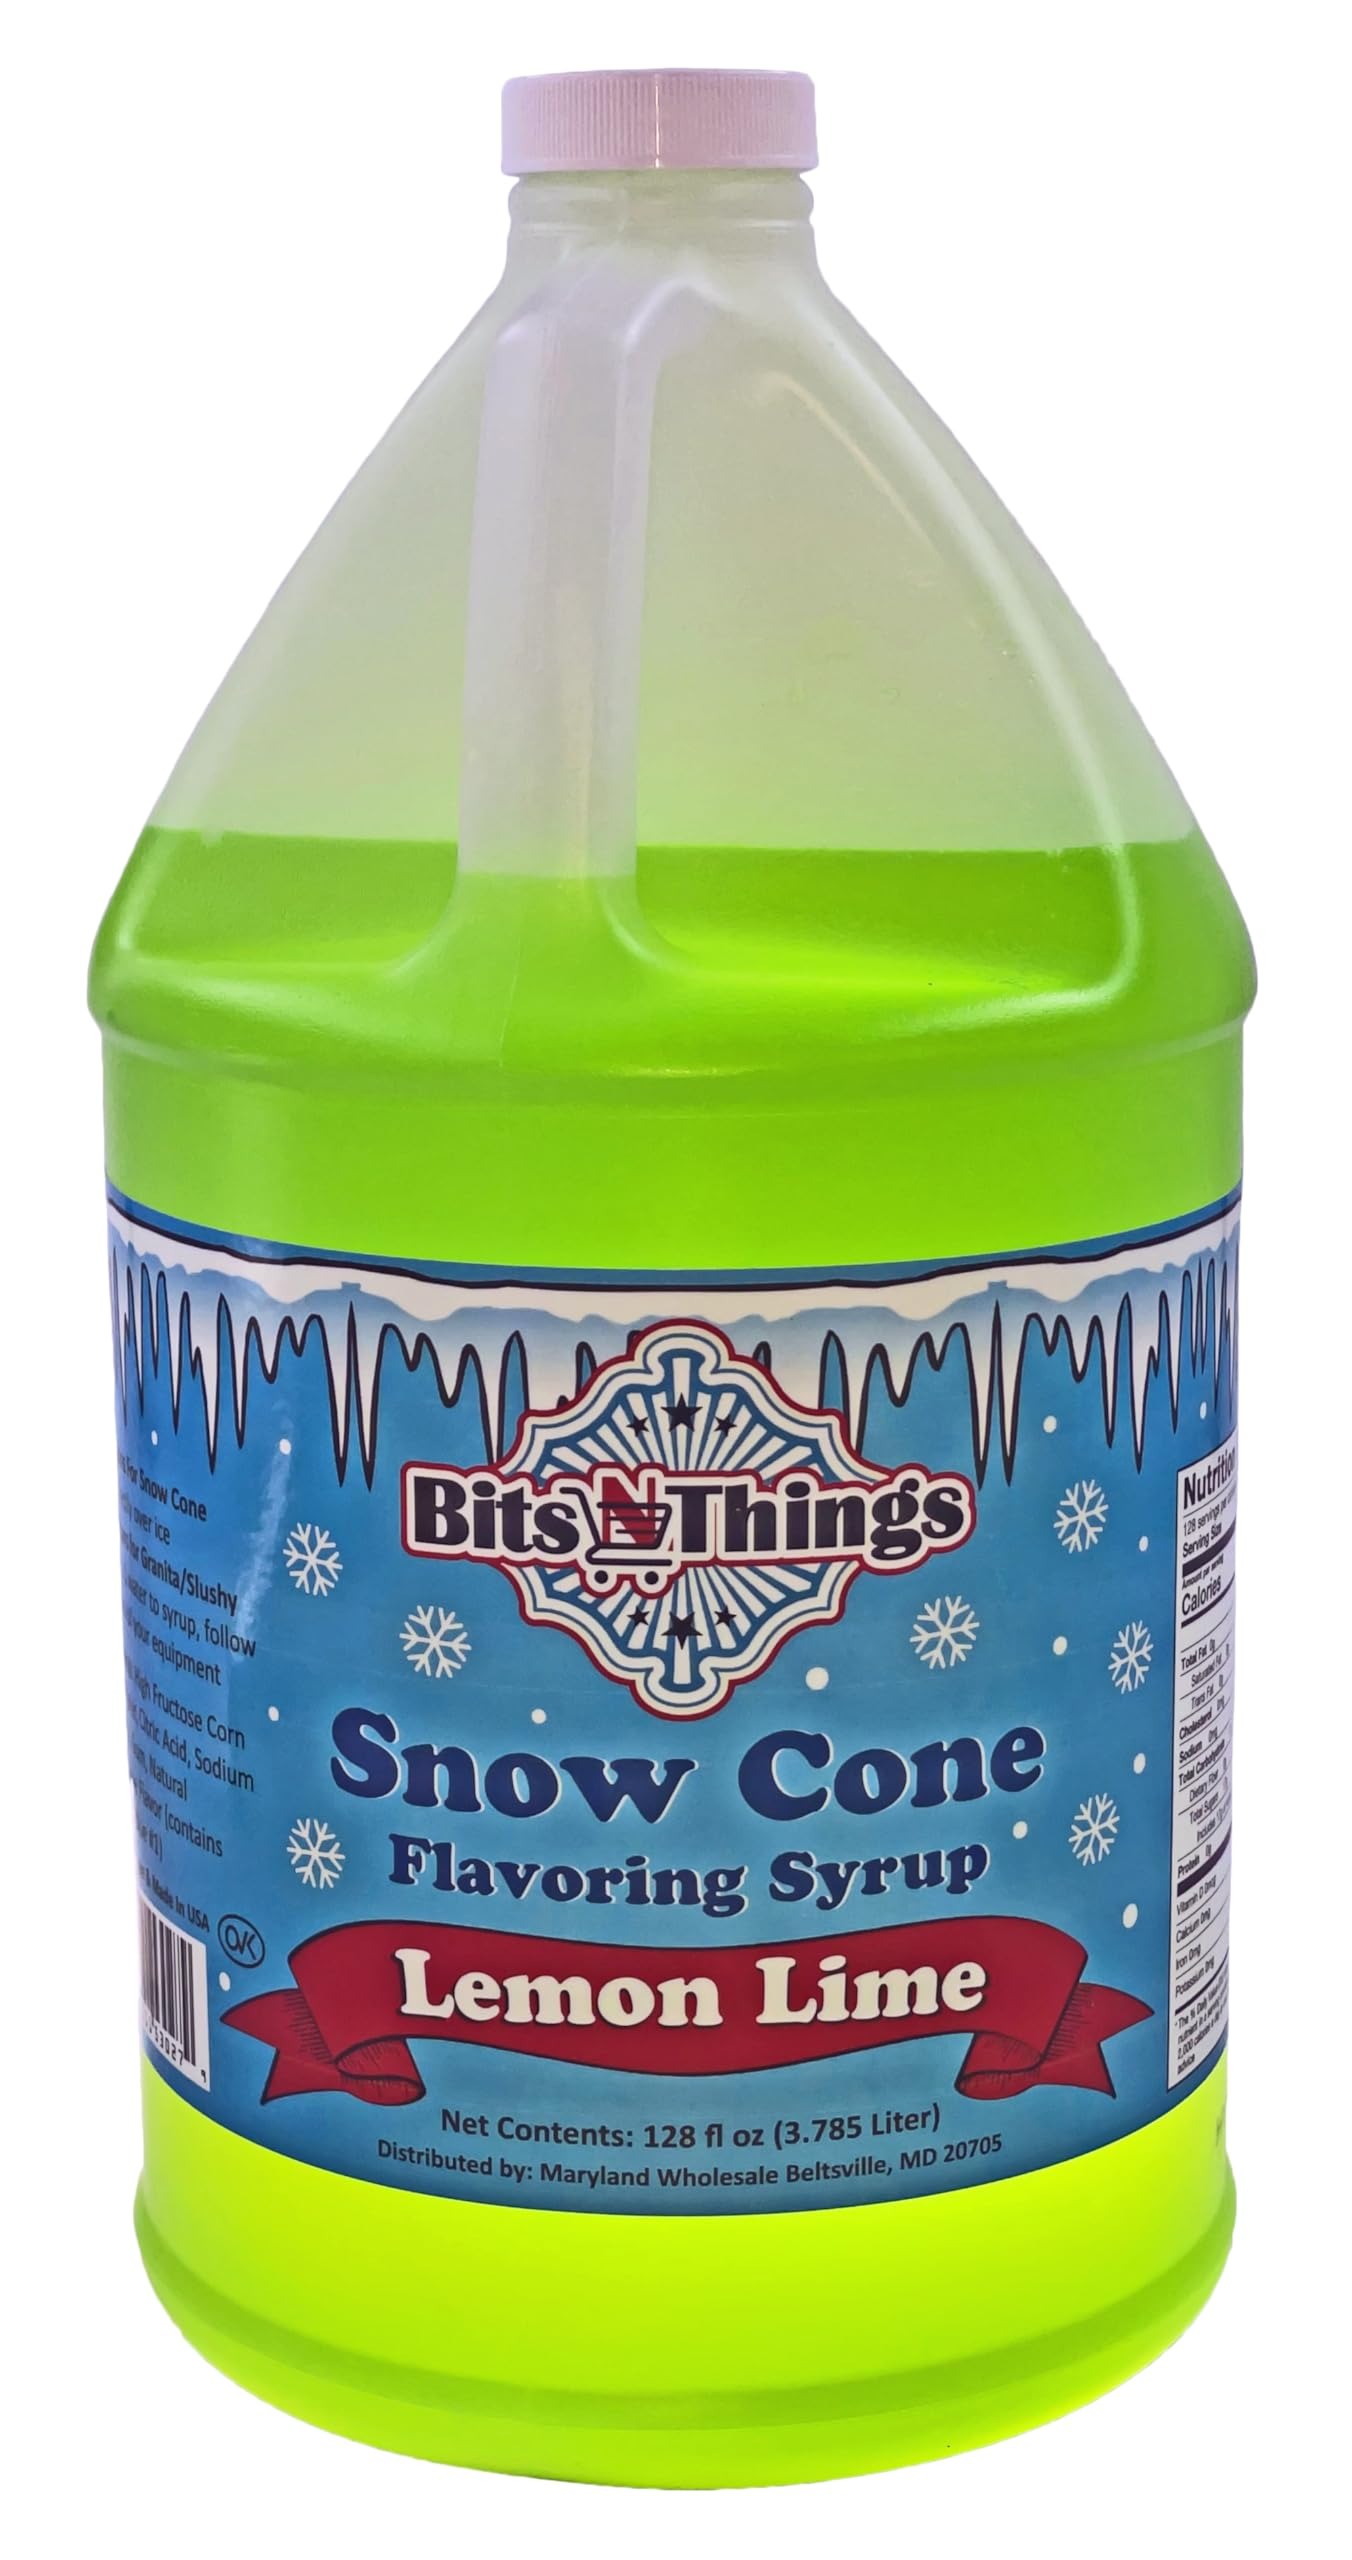
Item Name: Snow Cone Flavoring Syrup 1 Gallon | Bits N Things | (128 fl oz., Lemon Lime)
Bullet Point 1: Delicious lemon lime flavor
Bullet Point 2: Great for Snow Cones and Snowballs
Bullet Point 3: Can pour directly over ice or combine 2 parts water to 1 part syrup
Bullet Point 4: (128) 1 oz. servings per gallon
Product Description: The lemon lime flavor is the perfect, refreshing taste in the summer. Use it by itself or pour several different flavors onto your snow cone for a whimsical look, and the possibilities are endless. The colors and flavors are sure to boost impulse sales! Besides traditional snow cones, this syrup can also be used with ice and a scoop of marshmallow topping to create a classic snowball. Carnival King offers great flavors at a great value, and this syrup enhances the appearance, color, and taste of your shaved ice desserts!
Value: 128.0
Unit: Fl Oz

Price: 23.24